Bone healing

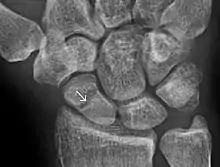
Radiolucency around a 12-day-old scaphoid fracture that was initially barely visible.

Seven to nine days after fracture, the cells of the periosteum replicate and transform. The periosteal cells proximal to (on the near side of) the fracture gap develop into chondroblasts, which form hyaline cartilage. The periosteal cells distal to (at the far end of) the fracture gap develop into osteoblasts, which form woven bone through bone resorption of calcified cartilage and recruitment of bone cells and osteoclasts. The fibroblasts within the granulation tissue develop into chondroblasts which also form hyaline cartilage. These two new tissues grow in size until they unite with each other. These processes culminate in a new mass of heterogeneous tissue known as a fracture callus. Callus formation peaks at day 14 of fracture. Eventually, the fracture gap is bridged.